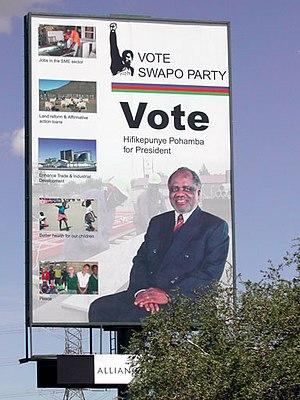
L’histoire de la Namibie se divise en plusieurs époques très distinctes. La Namibie est le troisième pays le plus jeunes d'Afrique après l'indépendance de l'Érythrée en 1993 et du Soudan du Sud en 2011, la Namibie est indépendante depuis 1990.